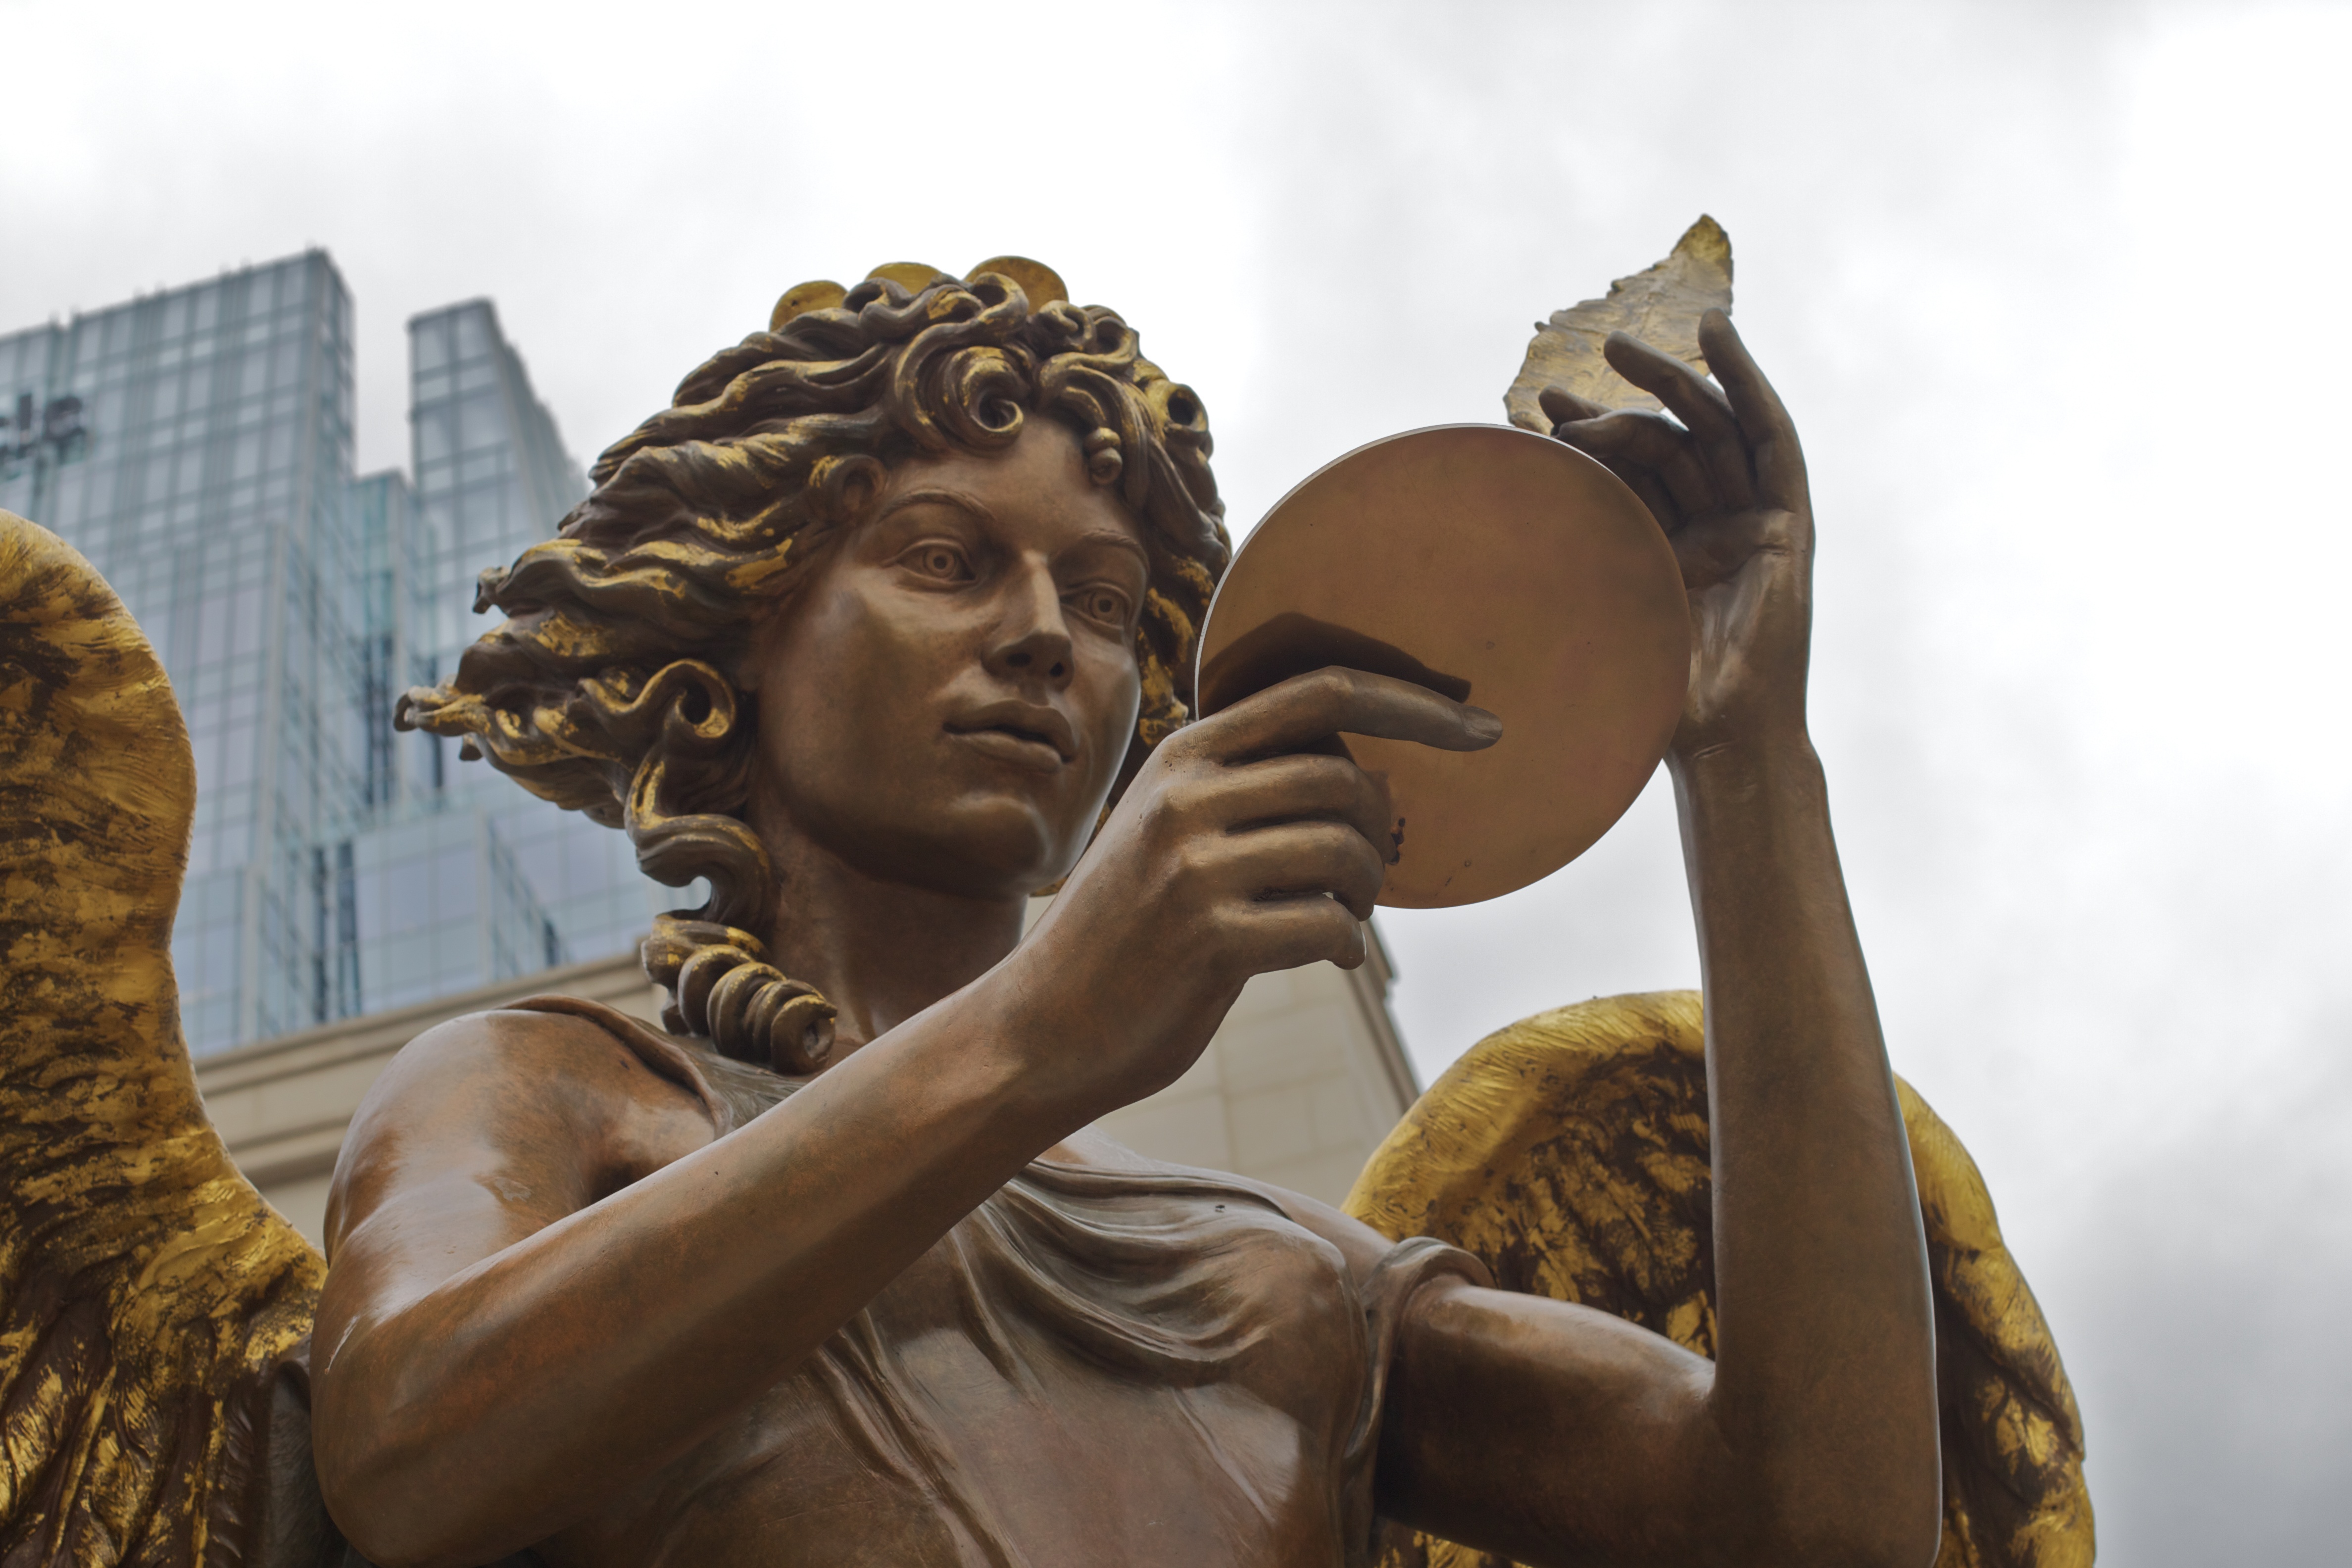
monument, statue, sculpture, art, temple, carving, odyssey, mythology, ancient history